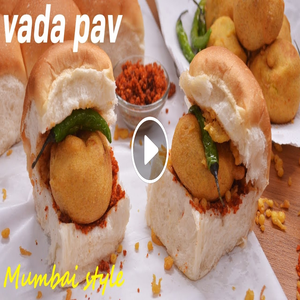
Dish: vadapav